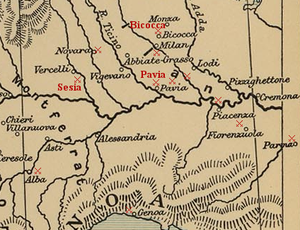
La sixième guerre d'Italie, parfois appelée la guerre de Quatre Ans, est un conflit qui opposa la France de François Iᵉʳ et ses alliés Henri II de Navarre et la république de Venise à une coalition rassemblant l'empereur Charles Quint, Henri VIII et les États pontificaux. Cette guerre, qui s'inscrit dans le contexte plus large des grandes guerres d'Italie du début du XVIᵉ siècle, résulte des tensions suscitées par l'accession de Charles au trône impérial, mais aussi du besoin du pape Léon X de s'allier avec l'empereur pour contrer la montée en puissance du luthéranisme.